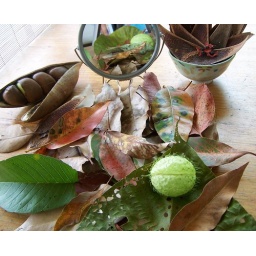
the forest floor brought in for the winter range shoot...